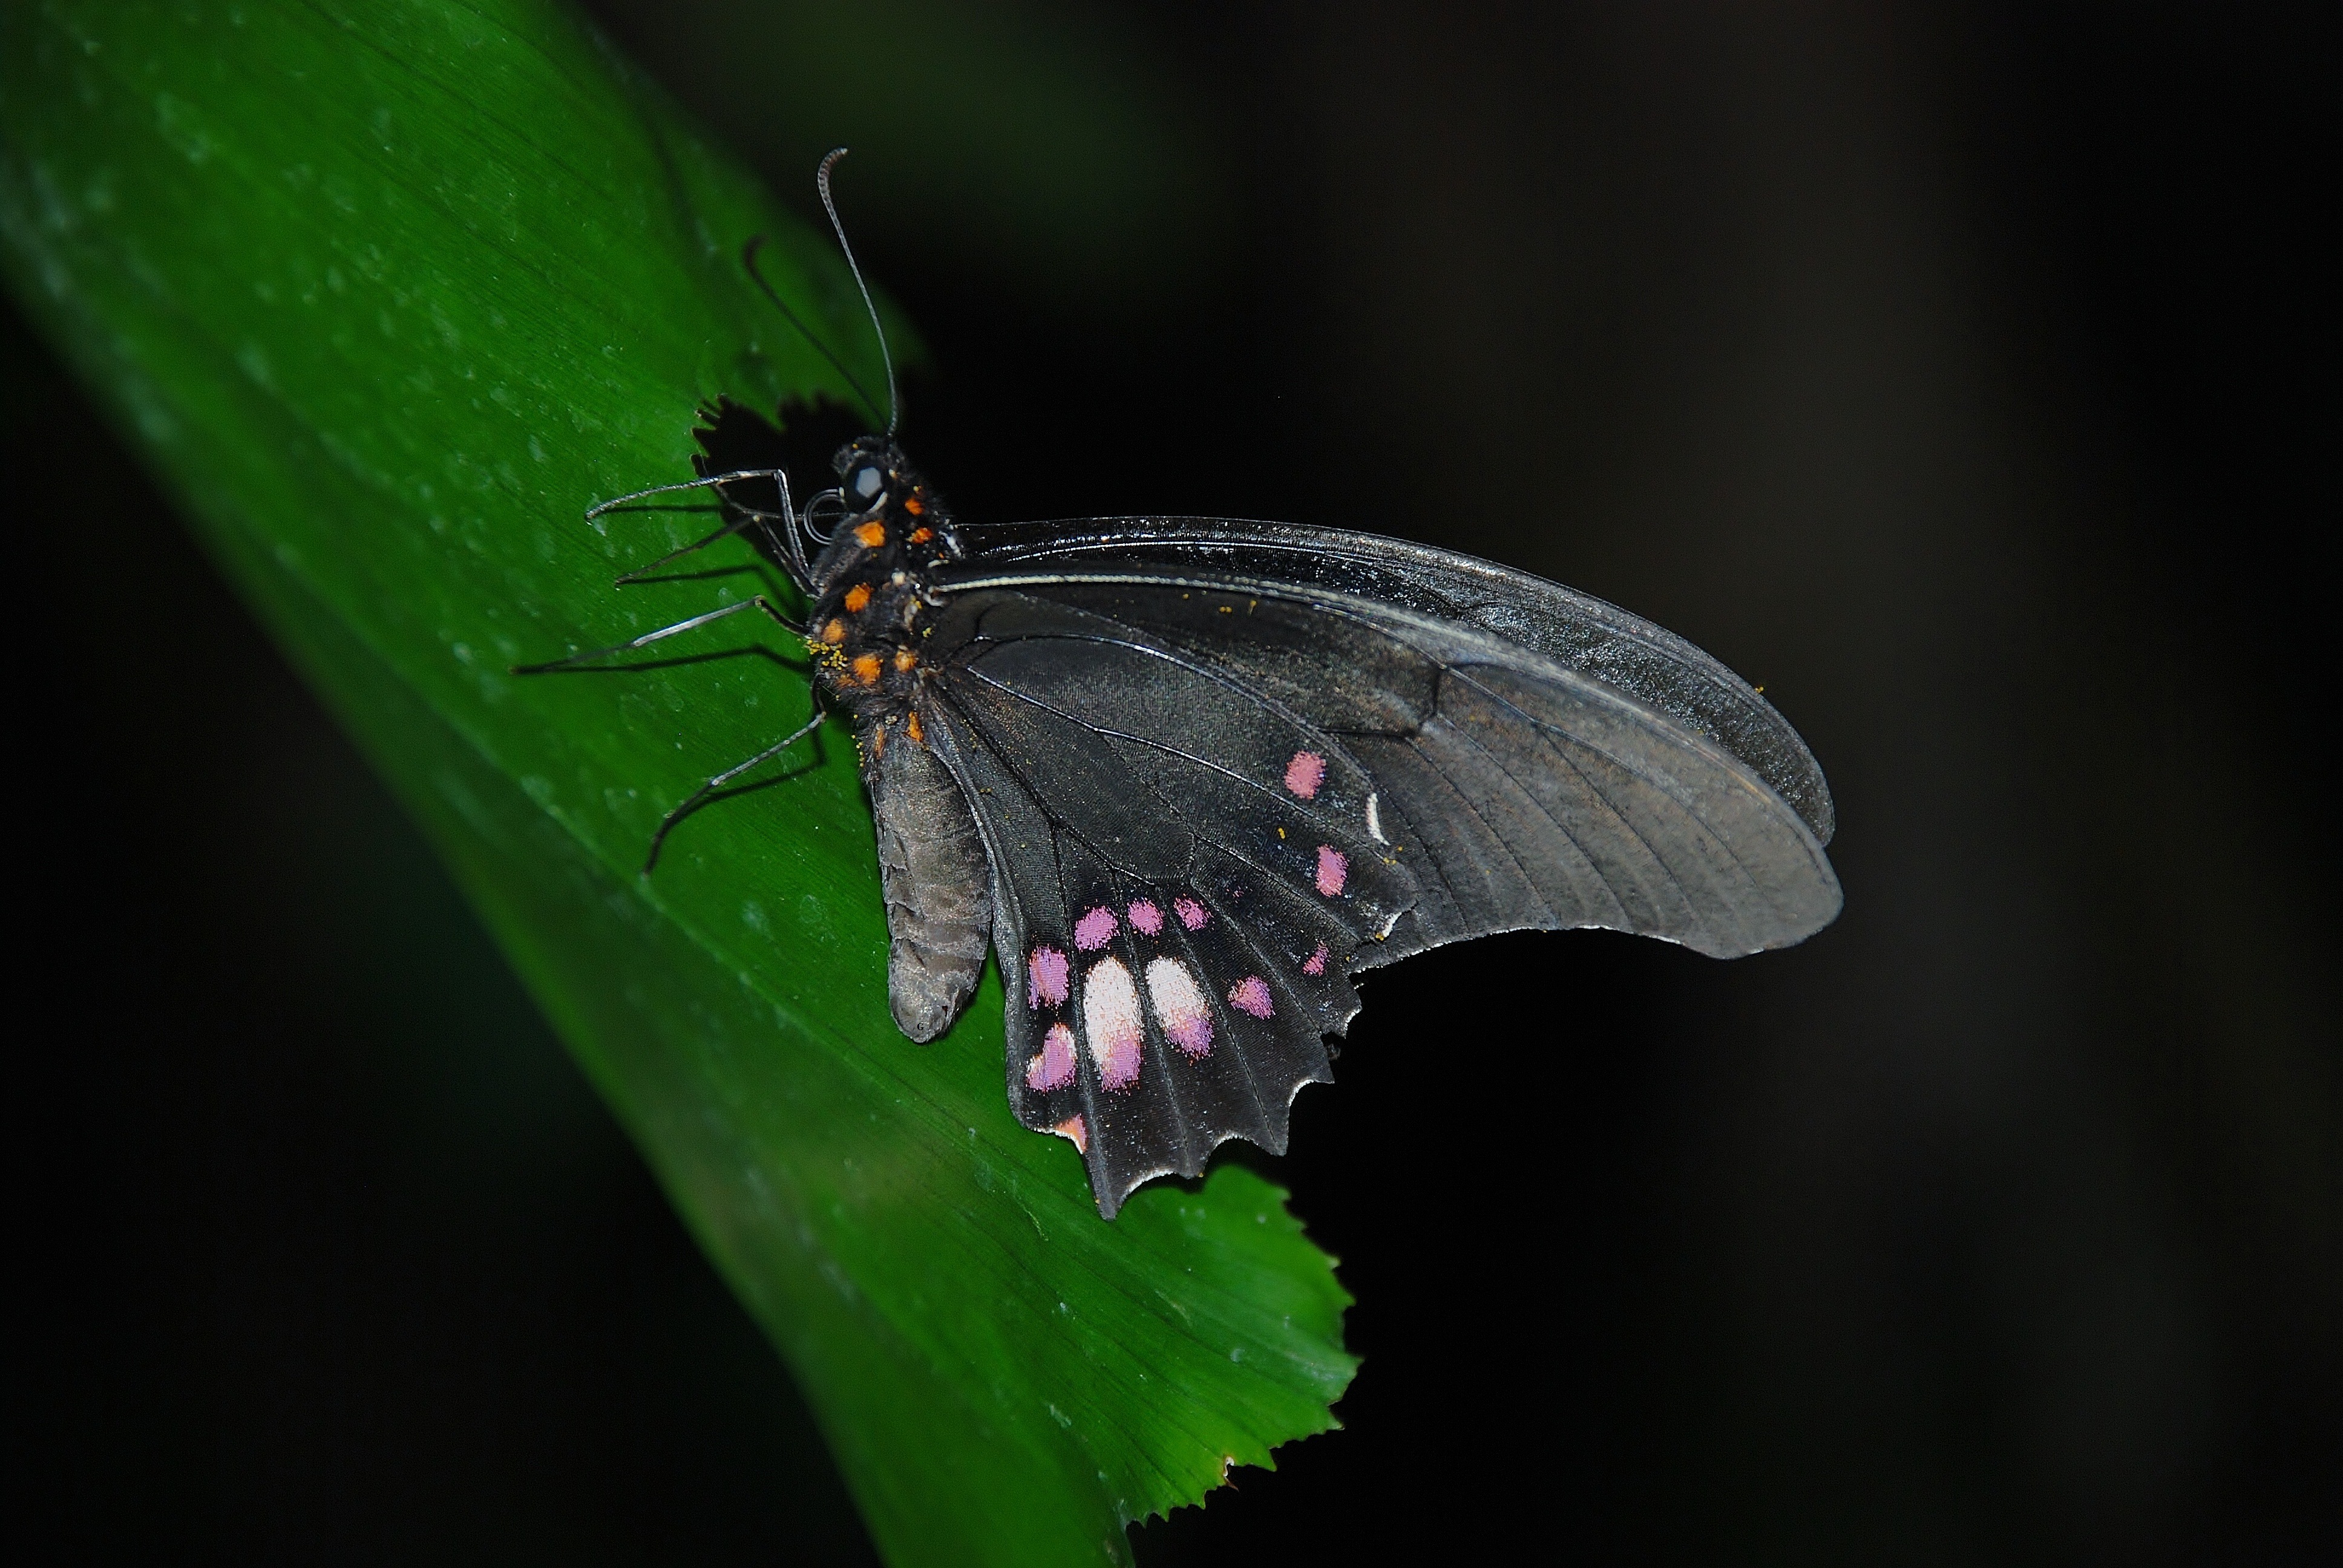
nature, outdoor, wing, photography, leaf, flower, wildlife, wild, green, insect, small, bug, butterfly, black, colorful, fauna, invertebrate, life, close up, entomology, bright, delicate, fragile, thorax, antennae, macro photography, metamorphosis, arthropod, proboscis, cocoon, plant stem, moths and butterflies, lycaenid